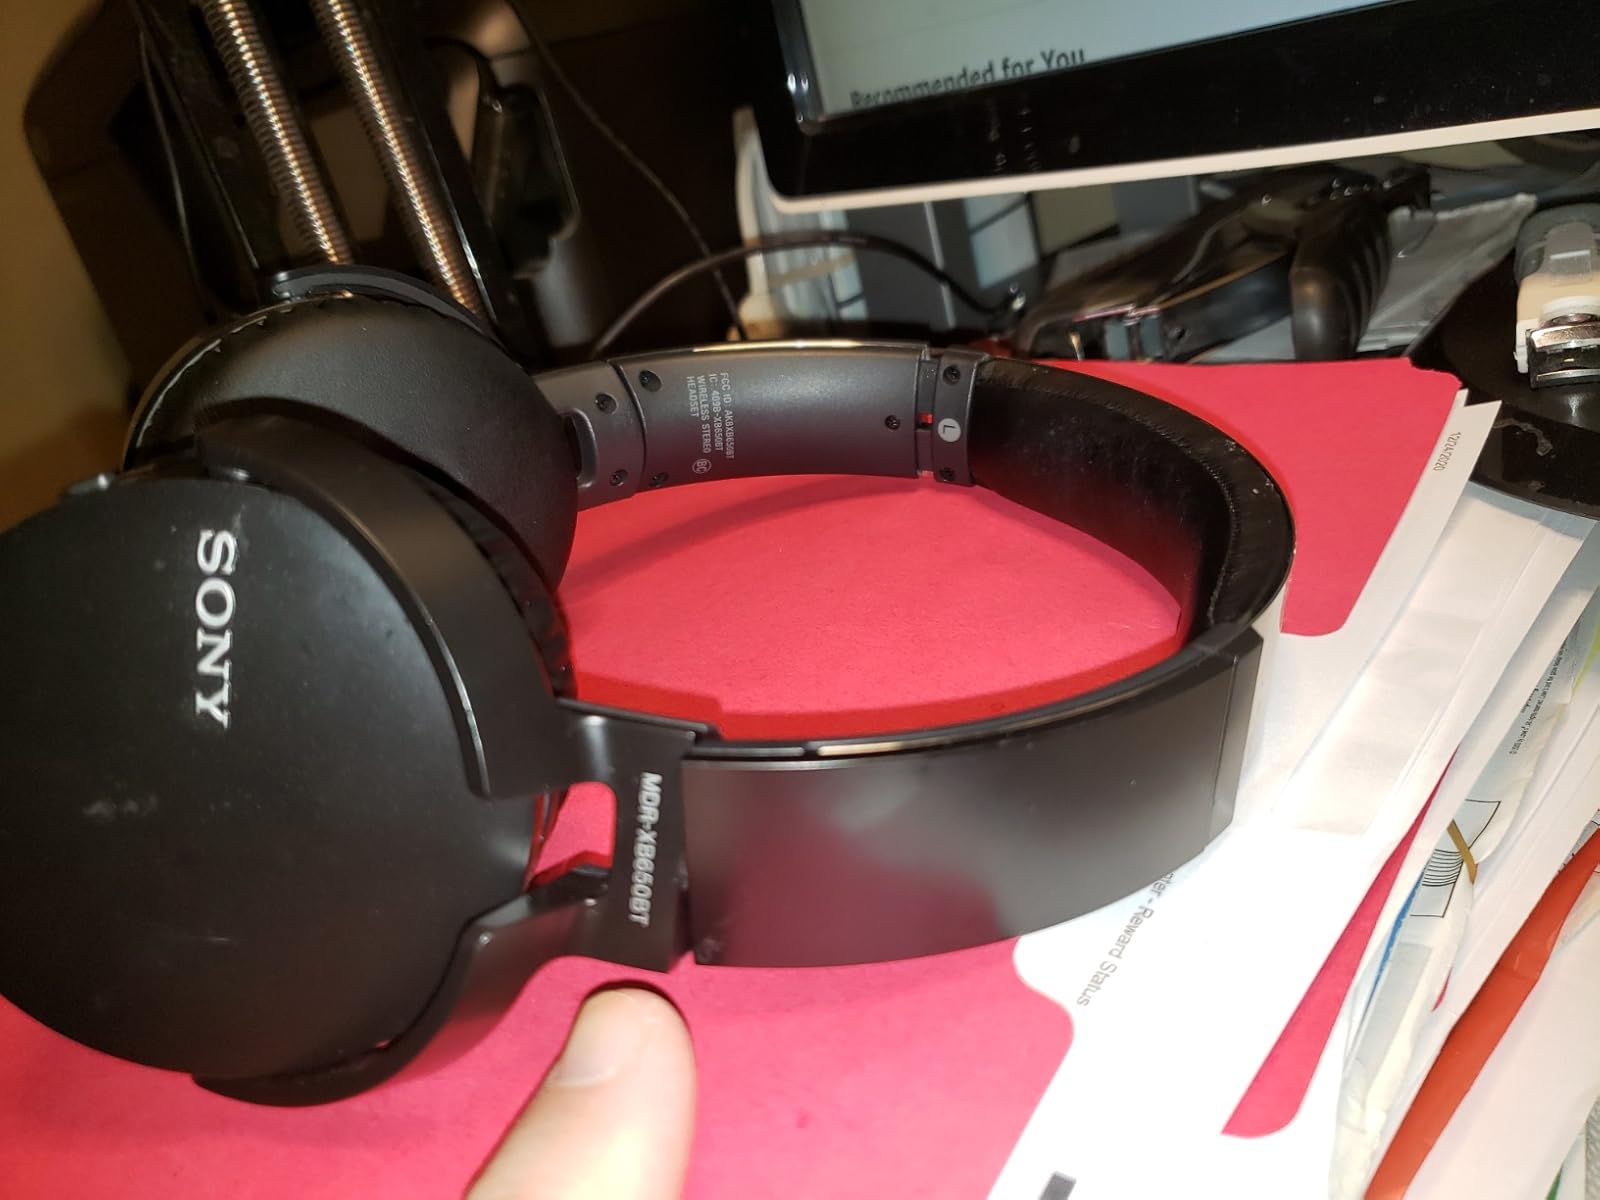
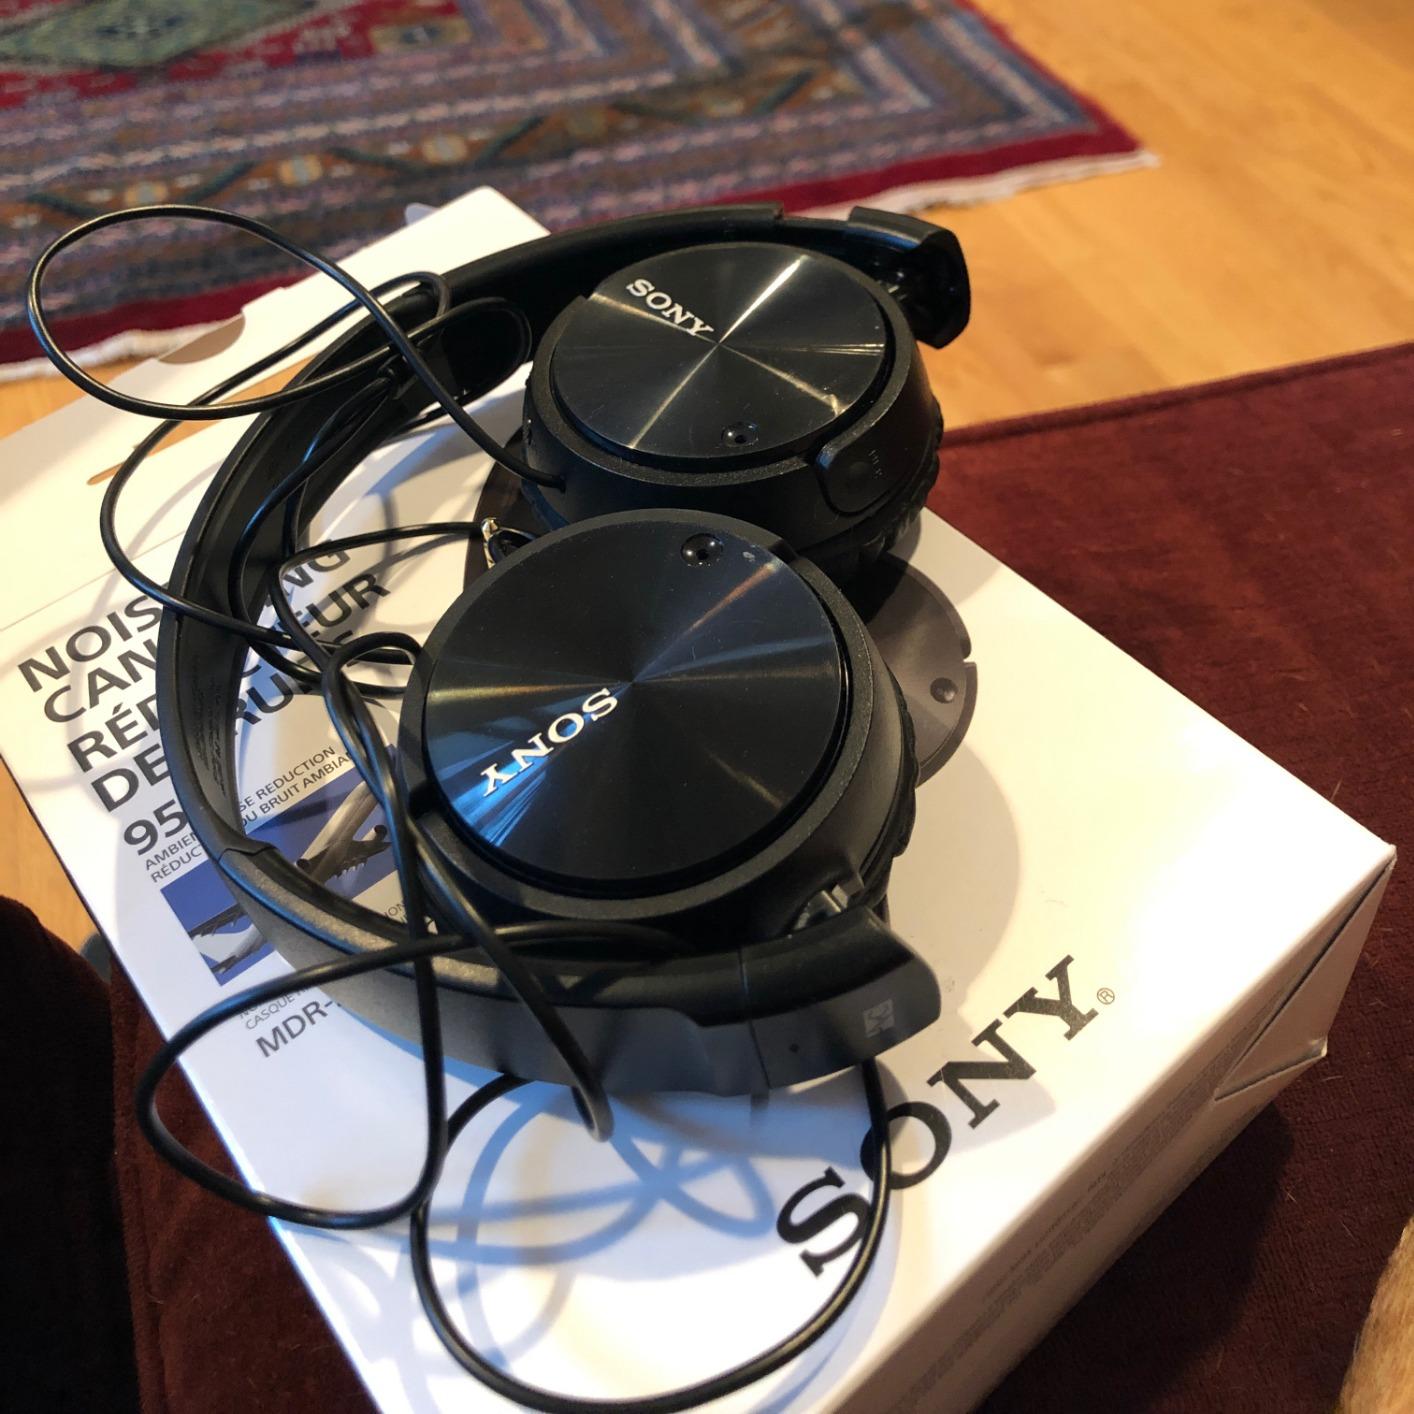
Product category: headphones
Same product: no